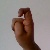
The image shows a hand gesture representing the letter 'X' in Indian Sign Language.